Omkring tiggarn från Luossa

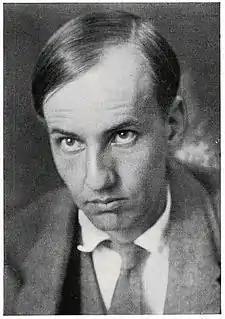
The Swedish poet Dan Andersson wrote the poem in 1917.

Omkring tiggarn från Luossa (Around the beggar from Luossa) is a poem by the Swedish proletarian author Dan Andersson. Its nine four-line verses, with a ABAB rhyming scheme, create a picture of longing for something beyond the visible world. The poem was published in his 1917 poetry collection "Svarta ballader" (Black Ballads). It has become well-known through popular recordings by musicians including the Hootenanny Singers, , and Sofia Karlsson.